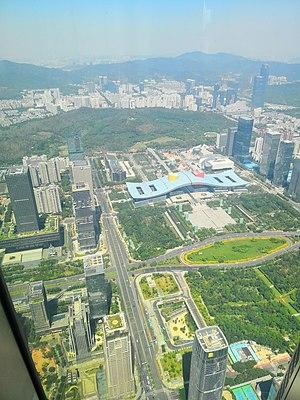
L'architecture et l'urbanisme contemporains en Chine sont issus de la mutation rapide, après 1976-78, de l'économie de la république populaire de Chine avec le passage d'une économie planifiée à une économie socialiste de marché. Mais la Chine n'a, pour autant, jamais tourné le dos à son identité communiste.